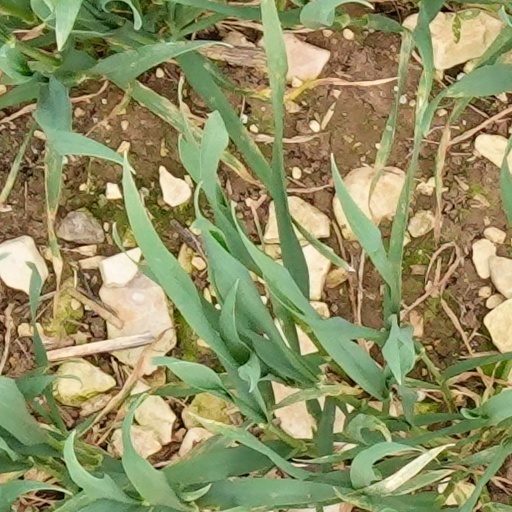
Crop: wheat